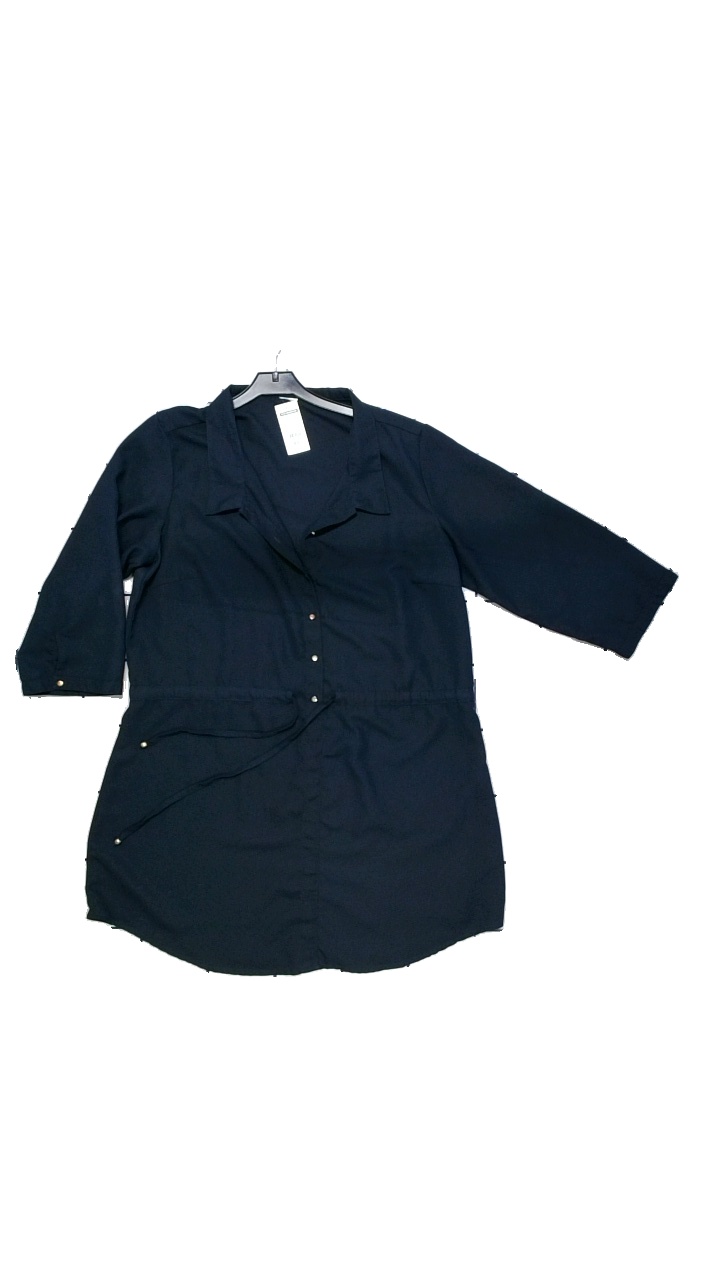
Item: Dress (Ladies)
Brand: Missing
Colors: Blue
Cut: Regular, Loose
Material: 95% viscose, 5% elastane
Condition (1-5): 4
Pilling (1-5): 4
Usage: Reuse
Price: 50-100